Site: brandenburg
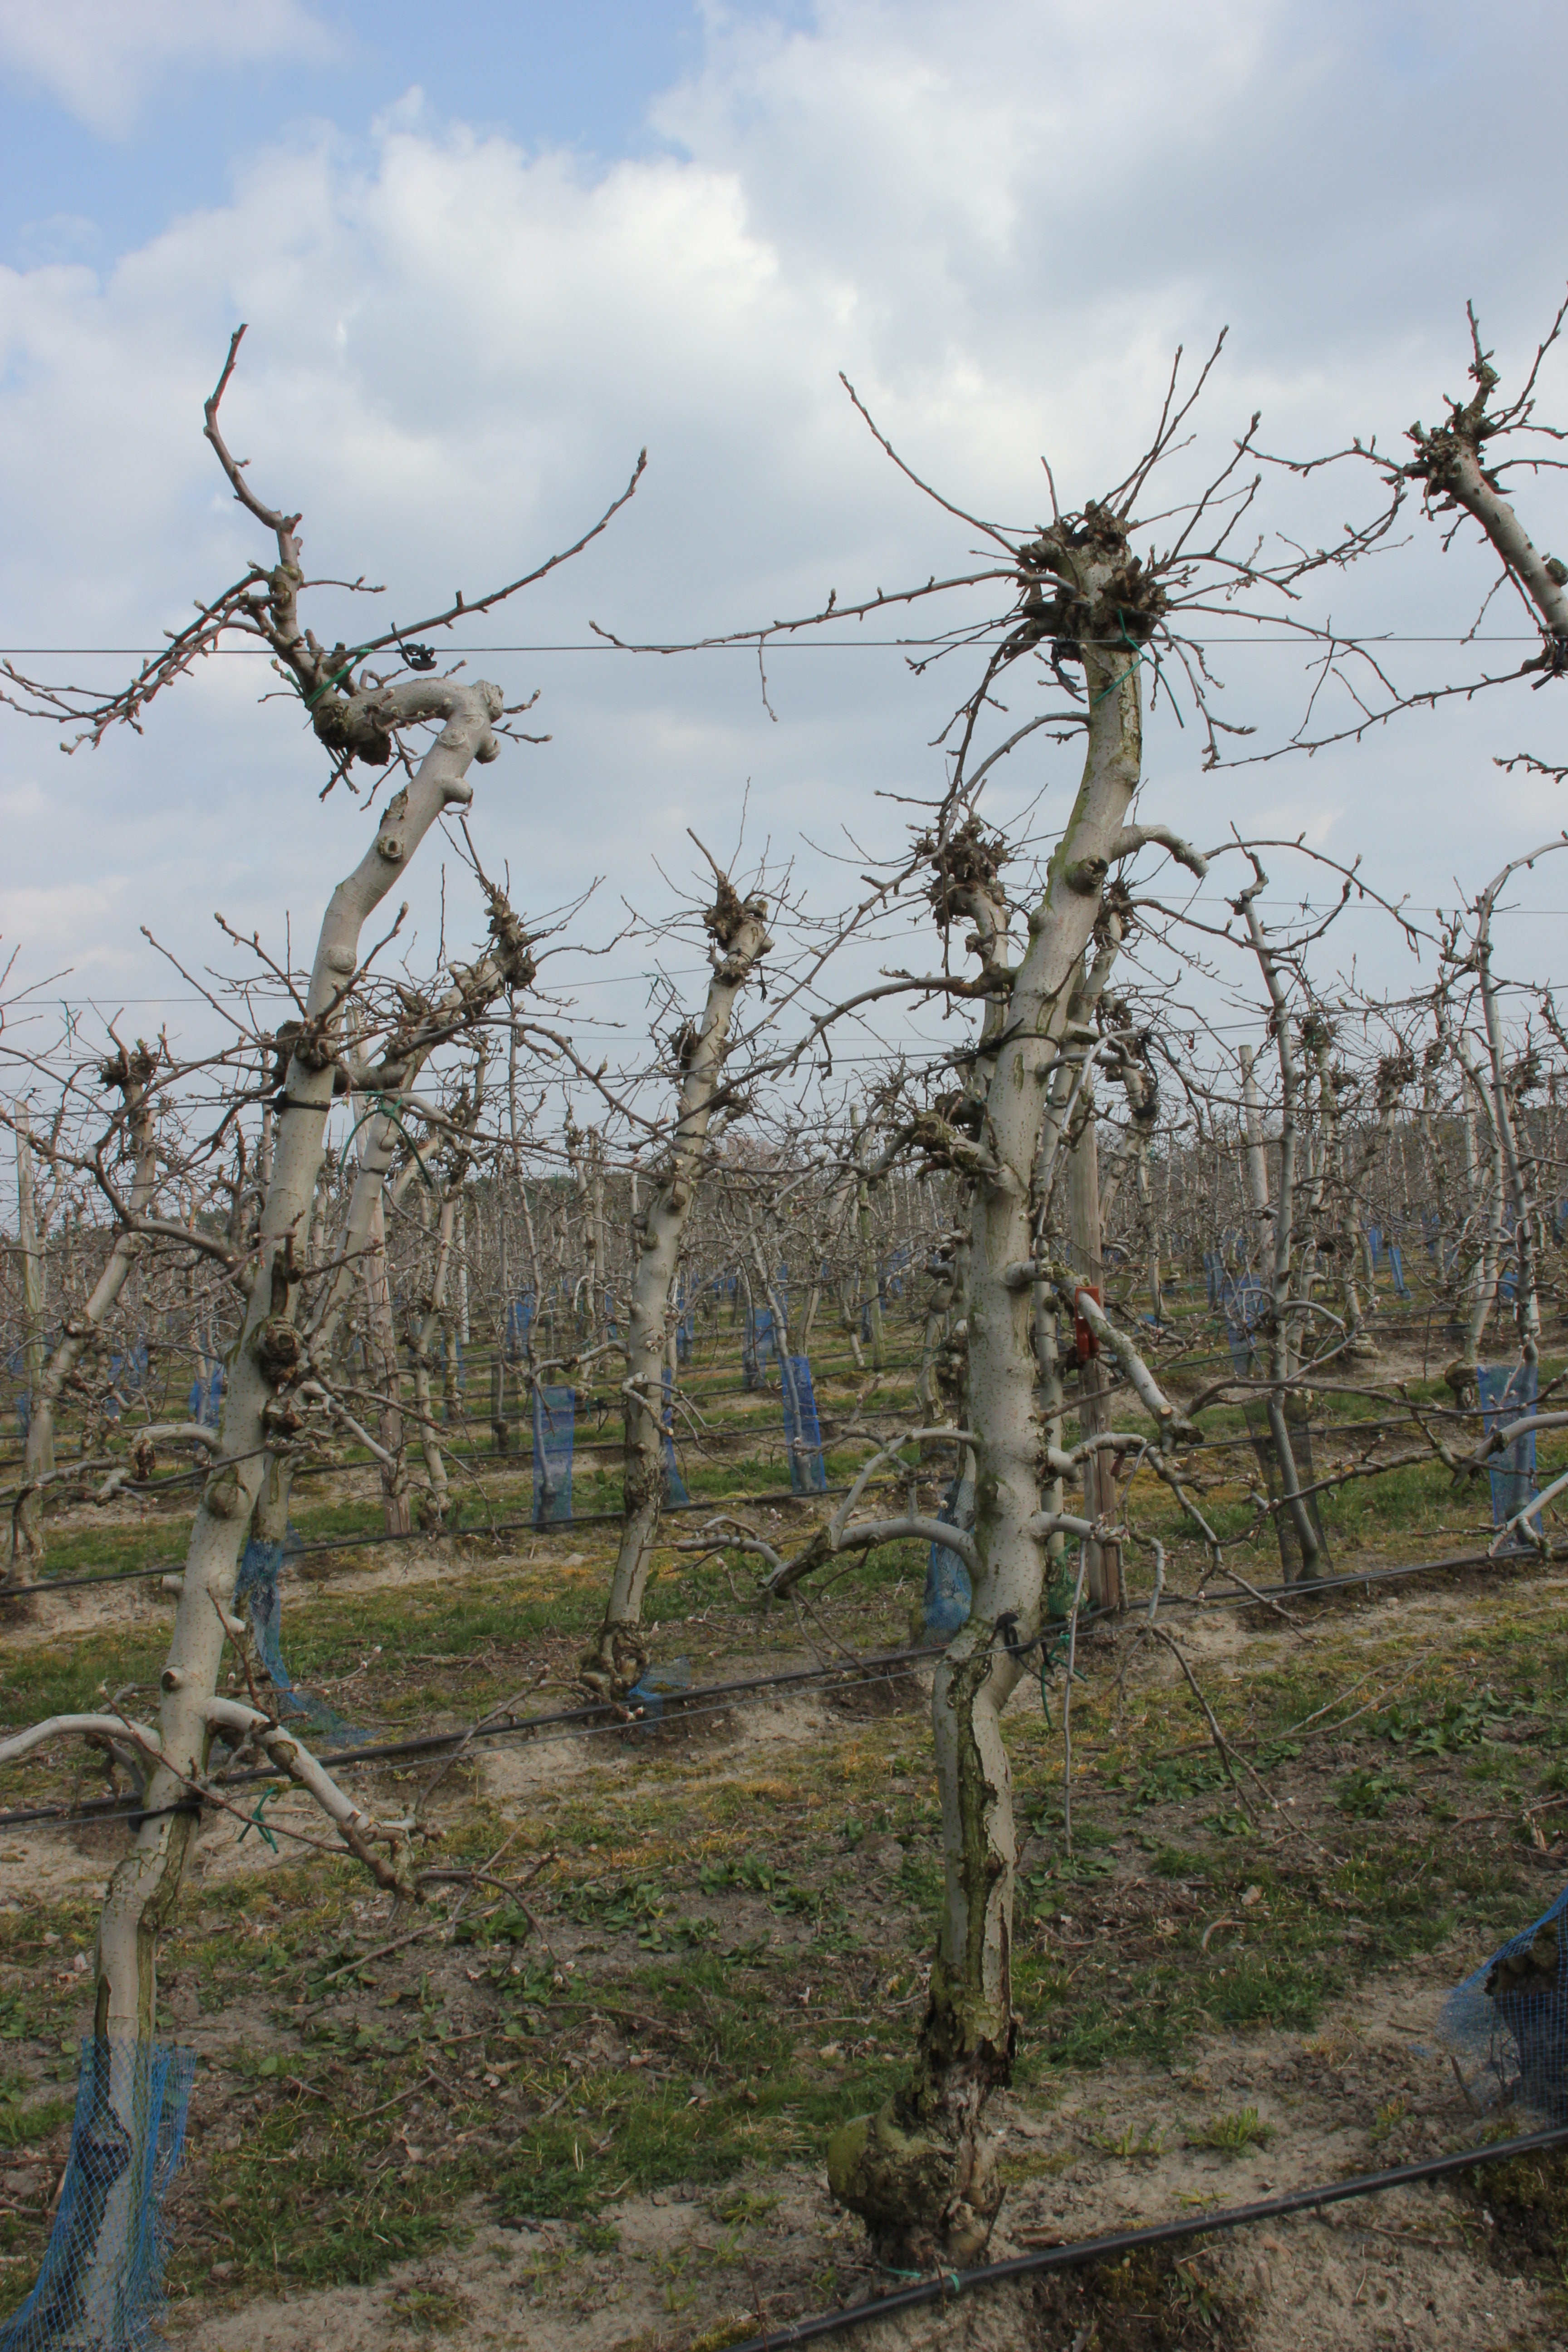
Growth stage (BBCH 03): Bud development